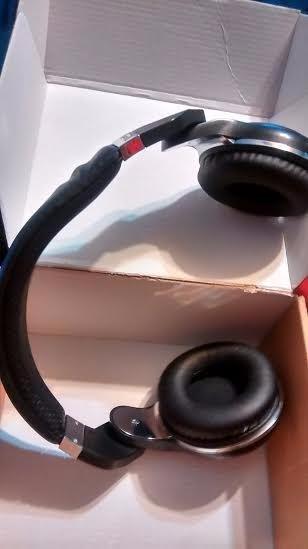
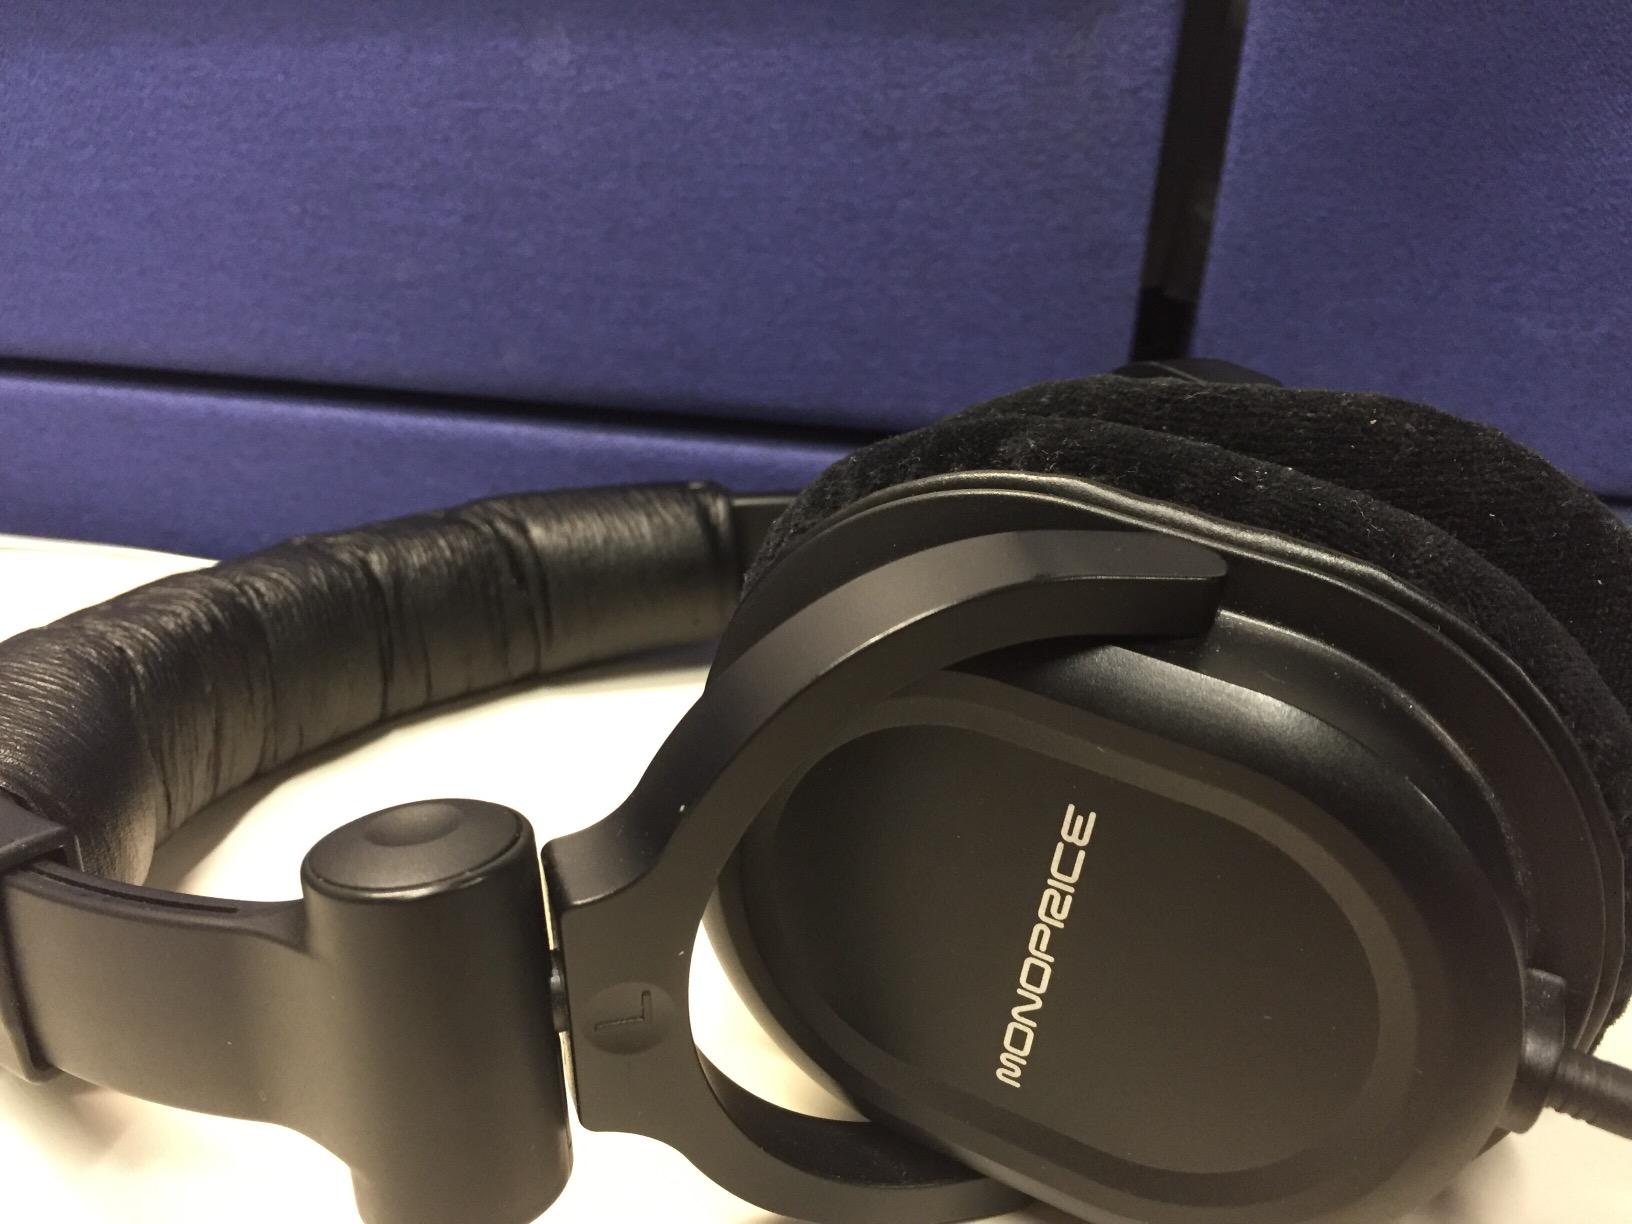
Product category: headphones
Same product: no